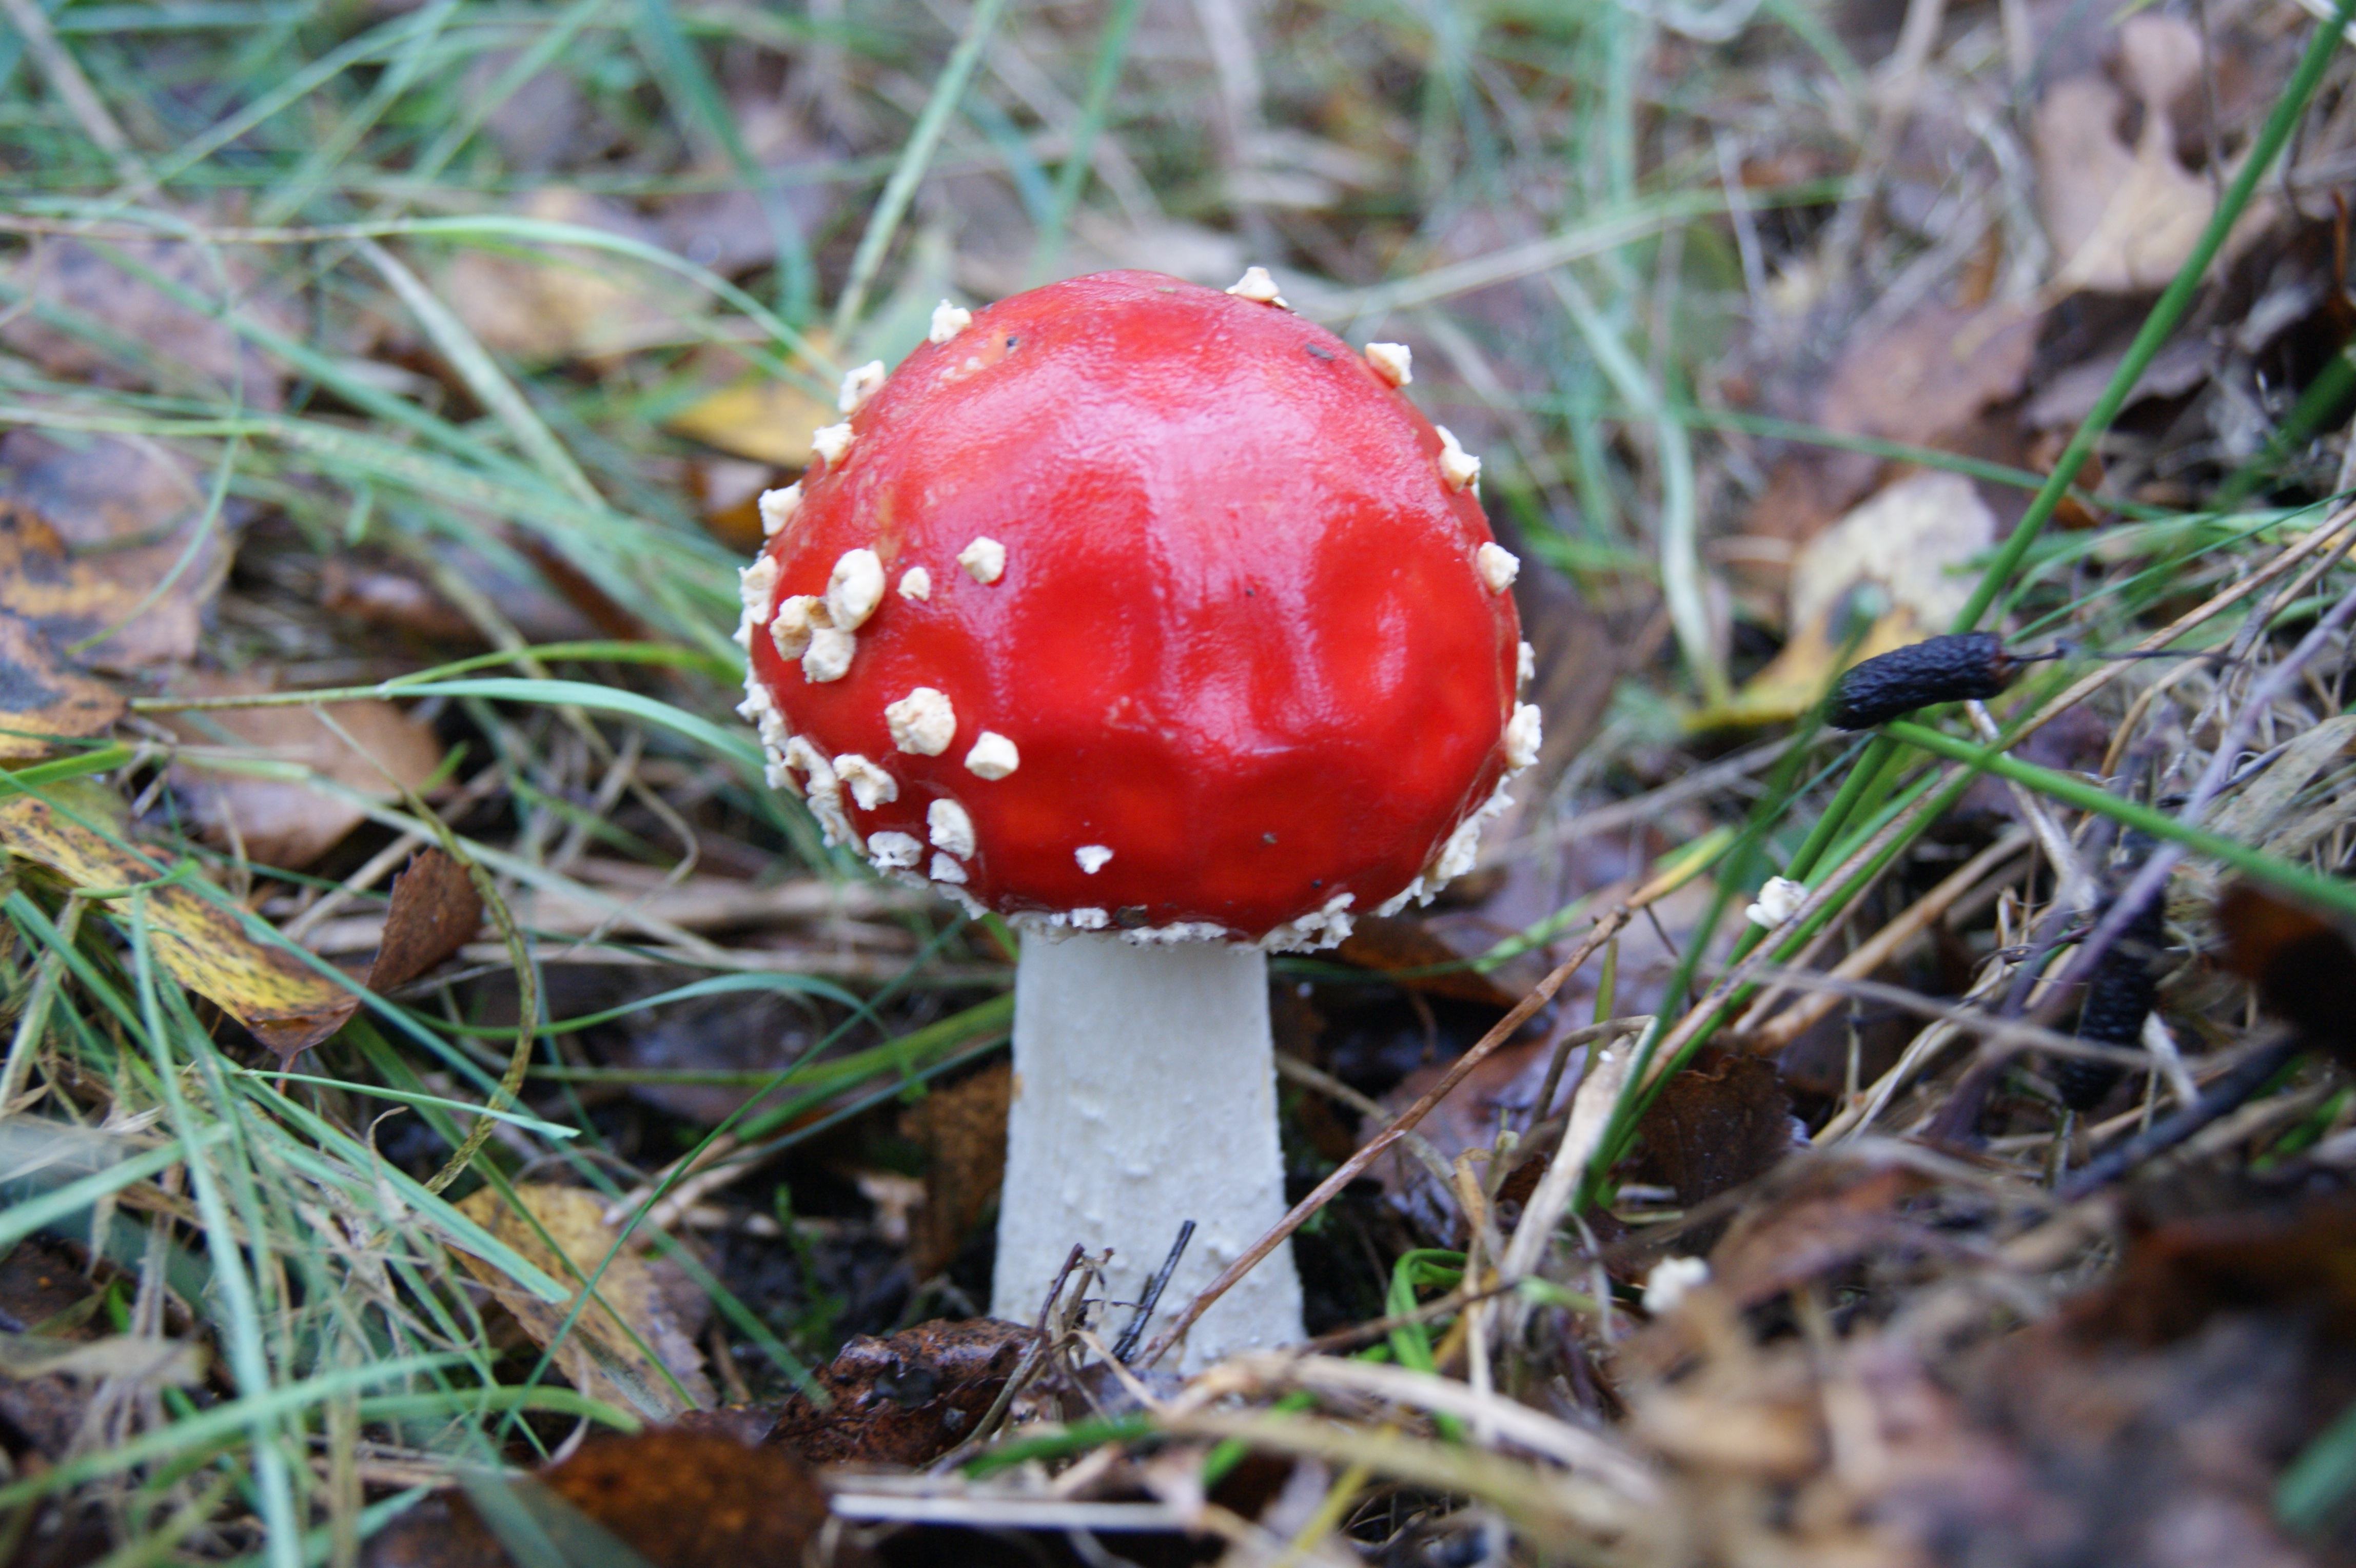
flower, red, autumn, mushroom, flora, fungus, mushrooms, litter, woodland, agaric, bolete, macro photography, poisoning, matsutake, edible mushroom, medicinal mushroom, agaricaceae, penny bun